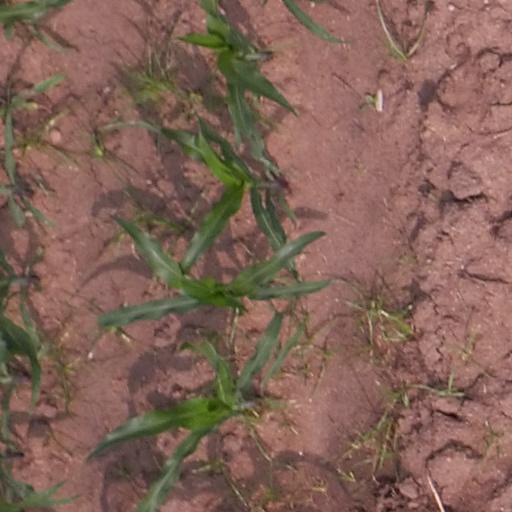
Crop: maize; corn